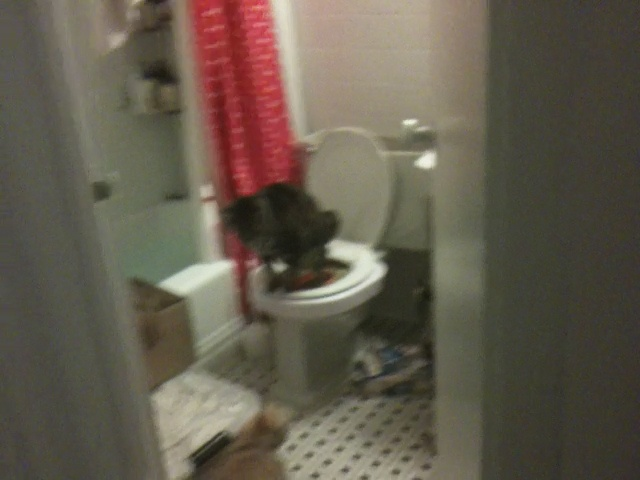
An animal is standing over a toilet in a bathroom
A cat in a bathroom, using the toilet.
A cat is using a toilet in a bathroom with a red shower curtain.
A cat standing on a toilet seat in a bathroom.
A cat uses a toilet in a person's house.